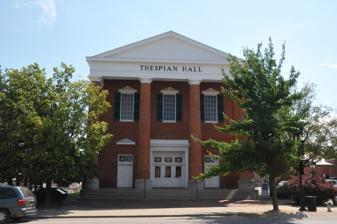
Building: Lyric Theater (Boonville, Missouri)
Country: United States of America
Year built: 1857
United States historic place Lyric Theater U.S. National Register of Historic Places U.S. Historic district Contributing property Lyric Theater, July 2013 Show map of Missouri Show map of the United States Location NE corner of Main and Vine Sts., Boonville, Missouri Coordinates 38°58′26″N 92°44′34″W / 38.9738°N 92.7429°W / 38.9738; -92.7429 Area less than one acre Built 1855 ( 1855 ) -1857 Architectural style Greek Revival NRHP reference No. 69000097 Added to NRHP May 21, 1969 Lyric Theater , also known as Thespian Hall , is a historic theatre in Boonville , Cooper County, Missouri , United States. It was built in 1855–1857, and is a two-story, rectangular Greek Revival –style brick building. From 1912 until 1976, it operated as a movie theater. The front facade features a portico with four unfluted Doric columns constructed of wedge-shaped brick.  The building was enlarged in 1901.  When originally constructed, the basement was used as reading room, the main floor was used as combined theater and lecture hall or auditorium, and the second floor housed the city hall, a Masonic lodge , and an Odd Fellows hall. It was listed on the National Register of Historic Places in 1969. It is located in Historic District D . References